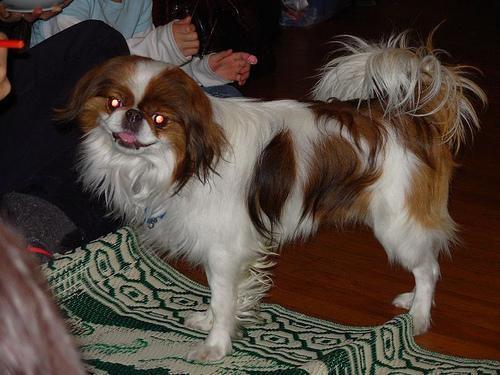
japanese chin